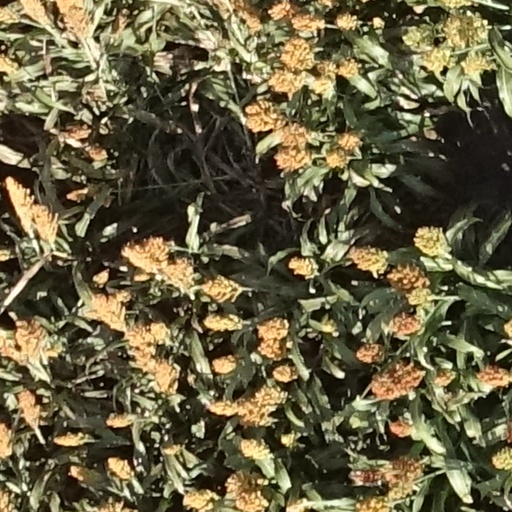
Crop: sorghum